List of people indicted in the International Criminal Court

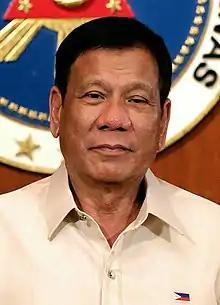
Rodrigo Duterte

Jean-Pierre Bemba was indicted on 23 May 2008 on two counts of crimes against humanity and four counts of war crimes with regard to the situation in the Central African Republic (CAR). On 10 June 2008, the arrest warrant was amended and the charges changed to three counts of crimes against humanity and five counts of war crimes. Bemba is alleged to have led the Movement for the Liberation of the Congo (MLC), a Congolese rebel group, into the CAR after Central African President Ange-Félix Patassé sought Bemba's assistance in suppressing a rebellion led by François Bozizé. Bemba was accused of being criminally responsible for acts of rape, torture, "outrages upon personal dignity", murder, and pillage that occurred in the towns and cities of Bangui, Bossangoa, Bossembélé, Damara, and Mongoumba from 25 October 2002 to 15 March 2003. Bemba was arrested in Belgium on 24 May 2008, transferred to the Court's custody on 3 July 2008, and first brought before the Court the next day. The final charges filed by the Prosecutor were three counts of crimes against humanity and five counts of war crimes. The confirmation of charges hearing was held from 12 to 15 January 2009, and on 15 June 2009 Pre-Trial Chamber II partially confirmed the charges against Bemba, finding that he would stand trial for two counts of crimes against humanity and three counts of war crimes. Specifically, Pre-Trial Chamber II declined to confirm the charges of torture or outrages upon personal dignity. The trial against Bemba began on 22 November 2010. On 21 March 2016, Trial Chamber III delivered its judgment in which it found Bemba guilty of all five counts. The Trial Chamber sentenced Bemba to 18 years' imprisonment on 21 June 2016.